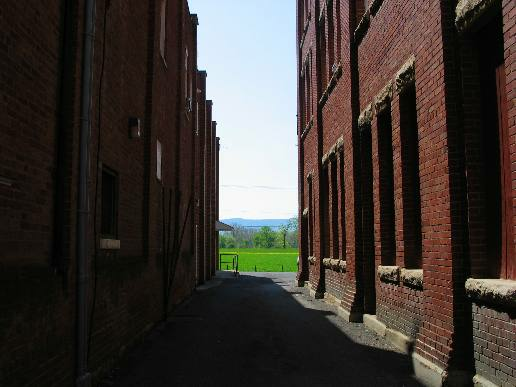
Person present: No